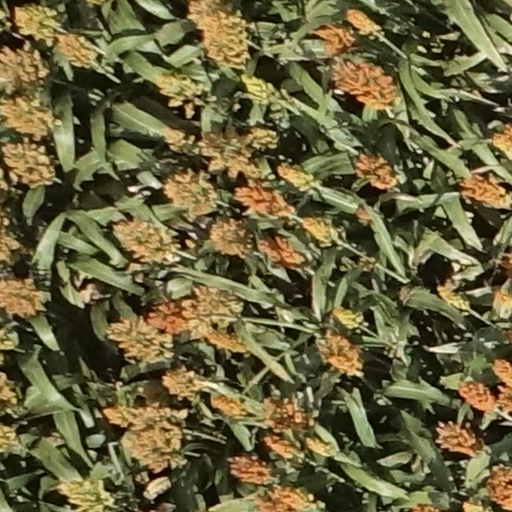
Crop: sorghum